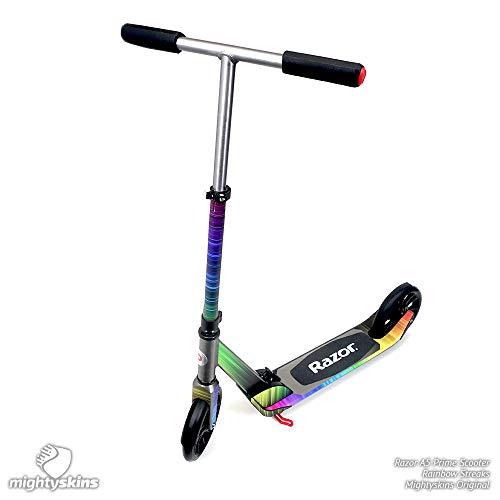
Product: Skin Compatible with Razor A5 Prime Scooter - Blue Scales | MightySkins Protective, Durable, and Unique Vinyl Decal wrap Cover | Easy to Apply, Remove, and Change Styles | Made in The USA
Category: Sports & Outdoors | Outdoor Recreation | Skates, Skateboards & Scooters | Scooters & Equipment | Accessories
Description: CUSTOM LOOK: Show off your own unique style with Mighty Skins for your Razor A5 Prime Scooter Don’t like the Blue Scales skin We have hundreds of designs to choose from, so your Razor A5 Prime Scooter will be as unique as you are.
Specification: ProductDimensions:10x0.1x20inches|ItemWeight:0.16ounces|ShippingWeight:0.96ounces|ASIN:B07JP57K77|Itemmodelnumber:RAA5PR-BlueScales